Abul Fateh

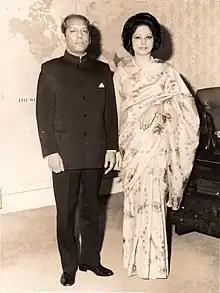
Abul Fateh and Mahfuza Banu in 1976

The Mujibnagar government made him ambassador-at-large, followed in August 1971 by the concurrent position of Advisor to the Acting President, a position he was to resign in January 1972 after the return to Bangladesh of Bangabandhu Sheikh Mujibur Rahman. He had a key role managing relations with the United States and India whilst heading the nascent country's diplomatic service. As the senior-most diplomat of the Bangladesh movement in the United Nations delegation under Justice Abu Sayed Choudhury which was in New York in September 1971 to lobby for the Bangladesh cause at the General Assembly, he played a vital role in the delegation's lobbying efforts. He was also in communication with other governments, such as the Nixon administration in the United States and also with Senators, Congressmen, and high officials in the US Administration, World Bank, and IMF; he had the advantage as well of being familiar with decision-makers and the decision-making process having served as a diplomat in Washington 20 years earlier. Former colleague Syed Muazzem Ali described him as a "soft-spoken and scholarly diplomat" who was exceptional in articulating the cause and whose contributions were invaluable. He was one of the first high officials to reach Dhaka after its liberation, and was quartered with other senior officials in Bangabhaban until January 1972. He was also the highest Bangladeshi official in Dhaka until the acting president and cabinet arrived after independence; on his arrival in Dhaka he was driven under escort from the airport, becoming the first civilian official to lay a wreath at the ruins of the Shaheed Minar, an act planned to mark the first presence of the government in Dhaka. Already the effective head of the incipient foreign service, he became Foreign Secretary at the end of 1971, playing a key role in formulating Bangladesh's foreign policy.